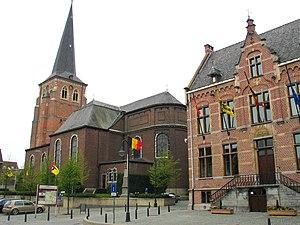
Cette page regroupe l'ensemble des monuments classés de la ville de Diepenbeek.